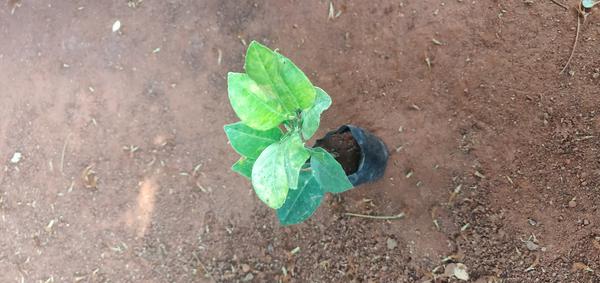
Plant: Lemon